Ebenezer Landells

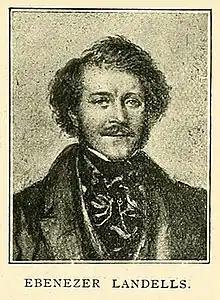

Ebenezer Landells (Newcastle 13 April 1808 – 1 October 1860 London) was a British wood-engraver, illustrator, and magazine proprietor.